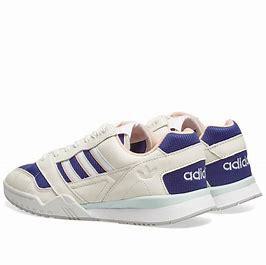
Brand: Adidas
Model: A R